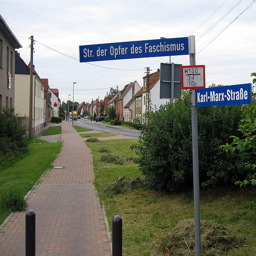
A german street sign in a suburban neighborhood
a blue and white street sign and some grass and bushes and houses
a street sign in different language with houses in background
A blue street sign mounted above a metal pole.
A brick walking path alongside a small road.